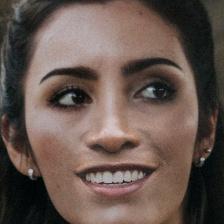
Label: faces